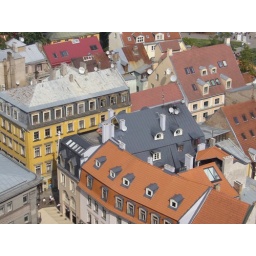
A view from a church tower over the Old Town in Riga, Latvia.